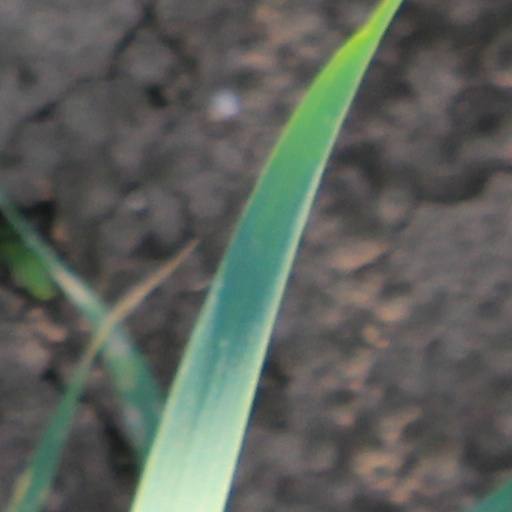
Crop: wheat